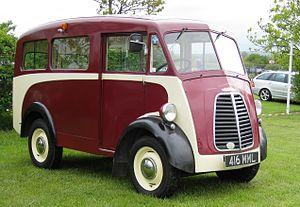
"La camionnette Morris Commercial type J est un van d'une demi-tonne lancé par Morris Commercial en 1949 et produite jusqu'en 1961. Après la formation de la British Motor Corporation en 1952 par la fusion de Morris société mère, la Nuffield Organisation, et Austin, l'appellation ""Commercial"" a été abandonné et le van a été commercialisé comme la Morris J-type.